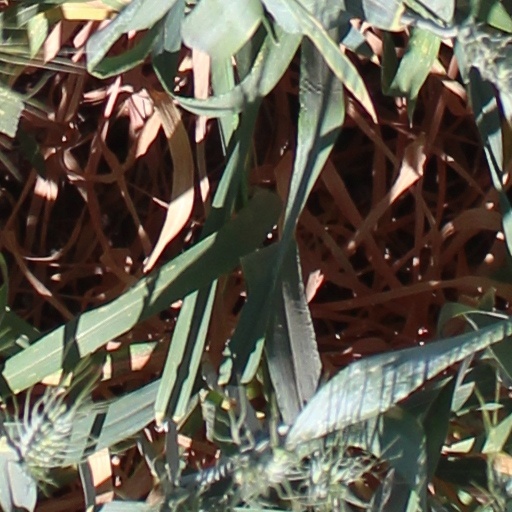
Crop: wheat